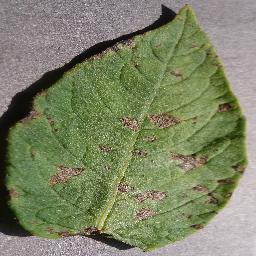
Label: Potato___Early_blight